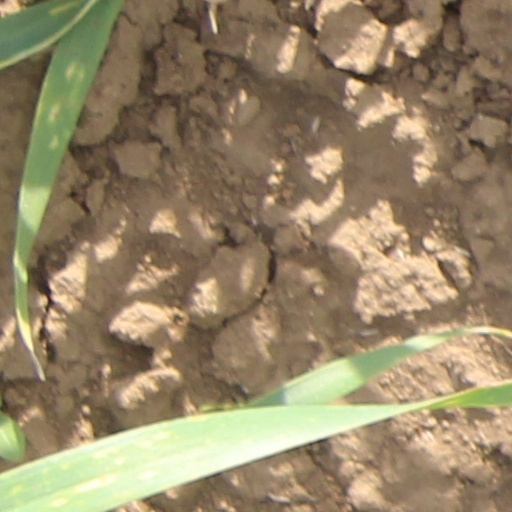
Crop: wheat